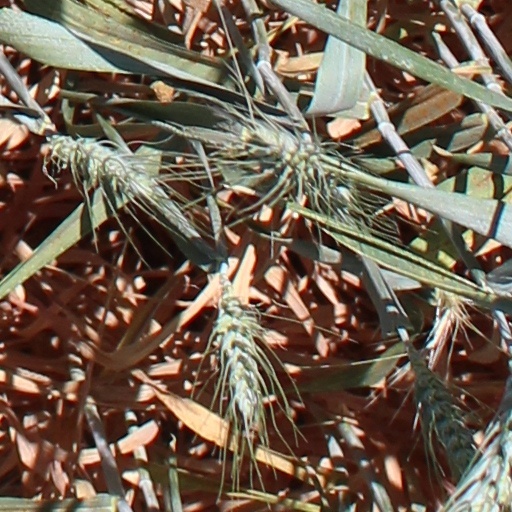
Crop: wheat